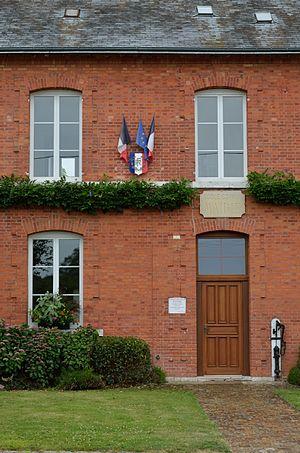
Façade de la mairie d'Ivoy-le-Marron (Loir-et-Cher)
Yvoy-le-Marron est une commune française située dans le département de Loir-et-Cher, en région Centre-Val de Loire.